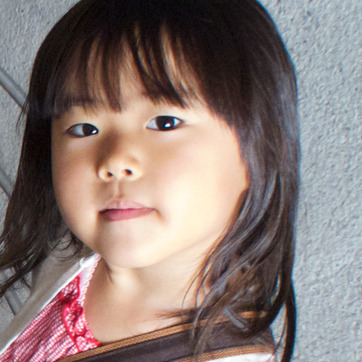
Material: skin